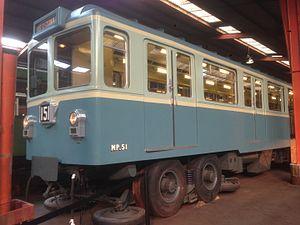
Vue du métro MP 51 exposé dans la réserve de Villeneuve-Triage le 30 octobre 2015
Un métro sur pneumatiques est un métro dont le déplacement des trains est assuré par des roues équipées de pneus circulant sur deux lés de piste parallèles, se différenciant du matériel ferroviaire classique dont le roulement est assuré par des roues en acier circulant sur deux rails parallèles.